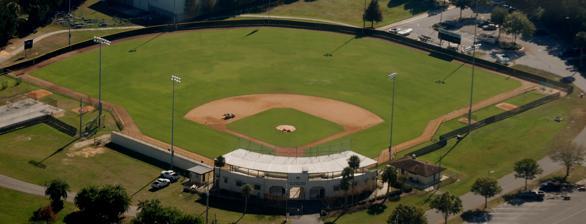
Building: Pat Thomas Stadium
Country: United States of America
Year built: 1937
Pat Thomas Stadium-Buddy Lowe Field Full name Buddy Lowe Field at Pat Thomas Stadium Former names Pat Thomas Stadium (1972–2003) The Ballpark at Venetian Gardens (1937–1972) Location 240 Ball Park Road Leesburg, Florida Coordinates 28°48′20″N 81°52′22″W / 28.80546°N 81.87265°W / 28.80546; -81.87265 Owner City of Leesburg Capacity Baseball – 4,000 Field size Left Field: 325ft Center Field: 375ft Right Field: 325ft Surface Grass Construction Opened 1937 Expanded 1940 Construction cost $44,000 (NOTE: Including a $25,000 expansion in 1940) Tenants Rochester Red Wings ( AA ) Spring training (1937) Leesburg Gondoliers ( FSL ) (1937–1938) Leesburg Anglers ( FSL ) (1938–1941) (1946) Philadelphia Phillies Minor League spring training (1946–1968) Leesburg Pirates ( FSL ) (1947–1948) Leesburg Dodgers ( FSL ) (1949) Leesburg Packers ( FSL ) (1950–1952) Leesburg Lakers ( FSL ) (1953) Leesburg Braves ( FSL ) (1956–1957) Leesburg Orioles ( FSL ) (1960–1961) Leesburg A's ( FSL ) (1965–1968) Leesburg Lightning ( FCSL ) (2007–present) Lake County Black Bears ( FWBL ) (2009) Pat Thomas Stadium-Buddy Lowe Field is a baseball stadium located in Leesburg, Florida .  The Stadium has a capacity of about 2,000 people and was a former minor league baseball stadium and current amateur baseball stadium. The park was the first lighted baseball stadium in Florida and home to several minor and major league spring training camps. The stadium is located in the city's Venetian Gardens, on the shore of Lake Harris . Stadium history The stadium was built in 1937 as the Ballpark at Venetian Gardens, with the first game held on March 21, 1937. From 1937–1938 was the home of the Leesburg Gondoliers a Florida State League team that did not share an affiliation with a big-league club. From 1939–1941 it would host the Leesburg Anglers of the FSL, who again were a non-affiliated minor league team.  After not hosting a team from 1942–1945 the Anglers would return in 1946.  Around this same time the Philadelphia Phillies started to host their Minor League spring training camps at the stadium.  From 1947–1948 the stadium would play host to the Leesburg Pirates , who were a Single A affiliate of the Pittsburgh Pirates .  In 1949 the Brooklyn Dodgers would use the stadium to play host to the Leesburg Dodgers .  From 1950–1952 they would again become an un-affiliated team known as the Leesburg Packers .  In 1953 the team would change its name to the Leesburg Lakers but would remain independent of any affiliation.  The team would go on hiatus for two seasons and would then emerge in 1956 as an affiliate of the Milwaukee Braves , known as the Leesburg Braves .  They would remain that way until the end of the 1957 season.  After that, they would become the Leesburg Orioles from 1960–1961 and were affiliated with the Baltimore Orioles .  Again breaking for a few years the team would re-emerge for a final time, this time as the Leesburg A's from 1965–1968, they would be an affiliate of the Kansas City/Oakland A's during this stint.  In 1968 the Phillies would also finally move their minor league spring training away from Leesburg and the stadium as well. On March 11, 1972 the field was renamed Pat Thomas Stadium , in honor of the former Leesburg City Manager, who served for 13 years and was a big supporter of baseball in Leesburg. The stadium is renamed again in 2003, Buddy Lowe Field at Pat Thomas Stadium , in honor of the high school's baseball coach Buddy Lowe. Although the Stadium had no permanent residents for quite some time, it would play the occasional host to major league exhibition games.  The stadium would lie dormant for about 35 years, primarily hosting Leesburg High School and Lake–Sumter Community College games.  However, thanks to City efforts not letting the Stadium deteriorate it was able to become the home of the Leesburg Lightning of the Florida Collegiate Summer League in 2007.  The Lightning, coached by former Cy Young Award winner Frank Viola have been a huge success, drawing near sellout crowds.  The Stadium was also the home of the Lake County Black Bears in the inaugural season of the Florida Winter Baseball League .  Unfortunately, the league would fold after only about 1/4 of the season taking place. References